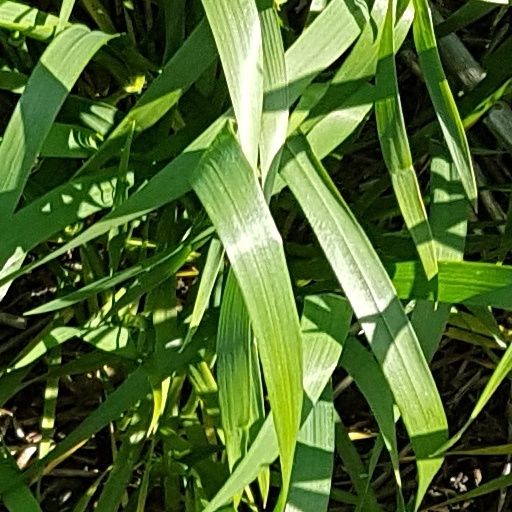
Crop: wheat